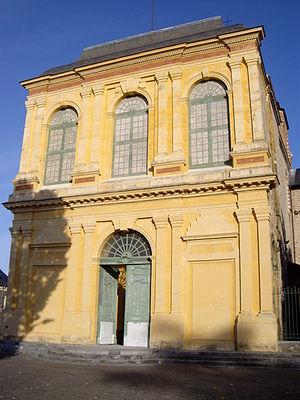
Cathédrale Notre-Dame de la Sède (Tarbes, 65)
Les listes suivantes recensent les cathédrales catholiques de France.
Cet article recense les monuments historiques français classés en 1906.
Cet article recense les monuments historiques des Hautes-Pyrénées, en France.